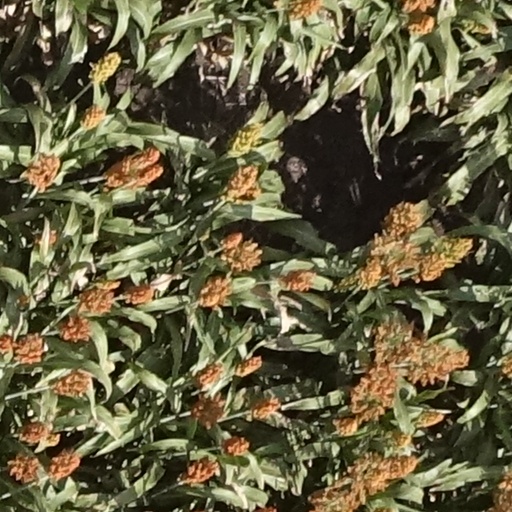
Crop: sorghum